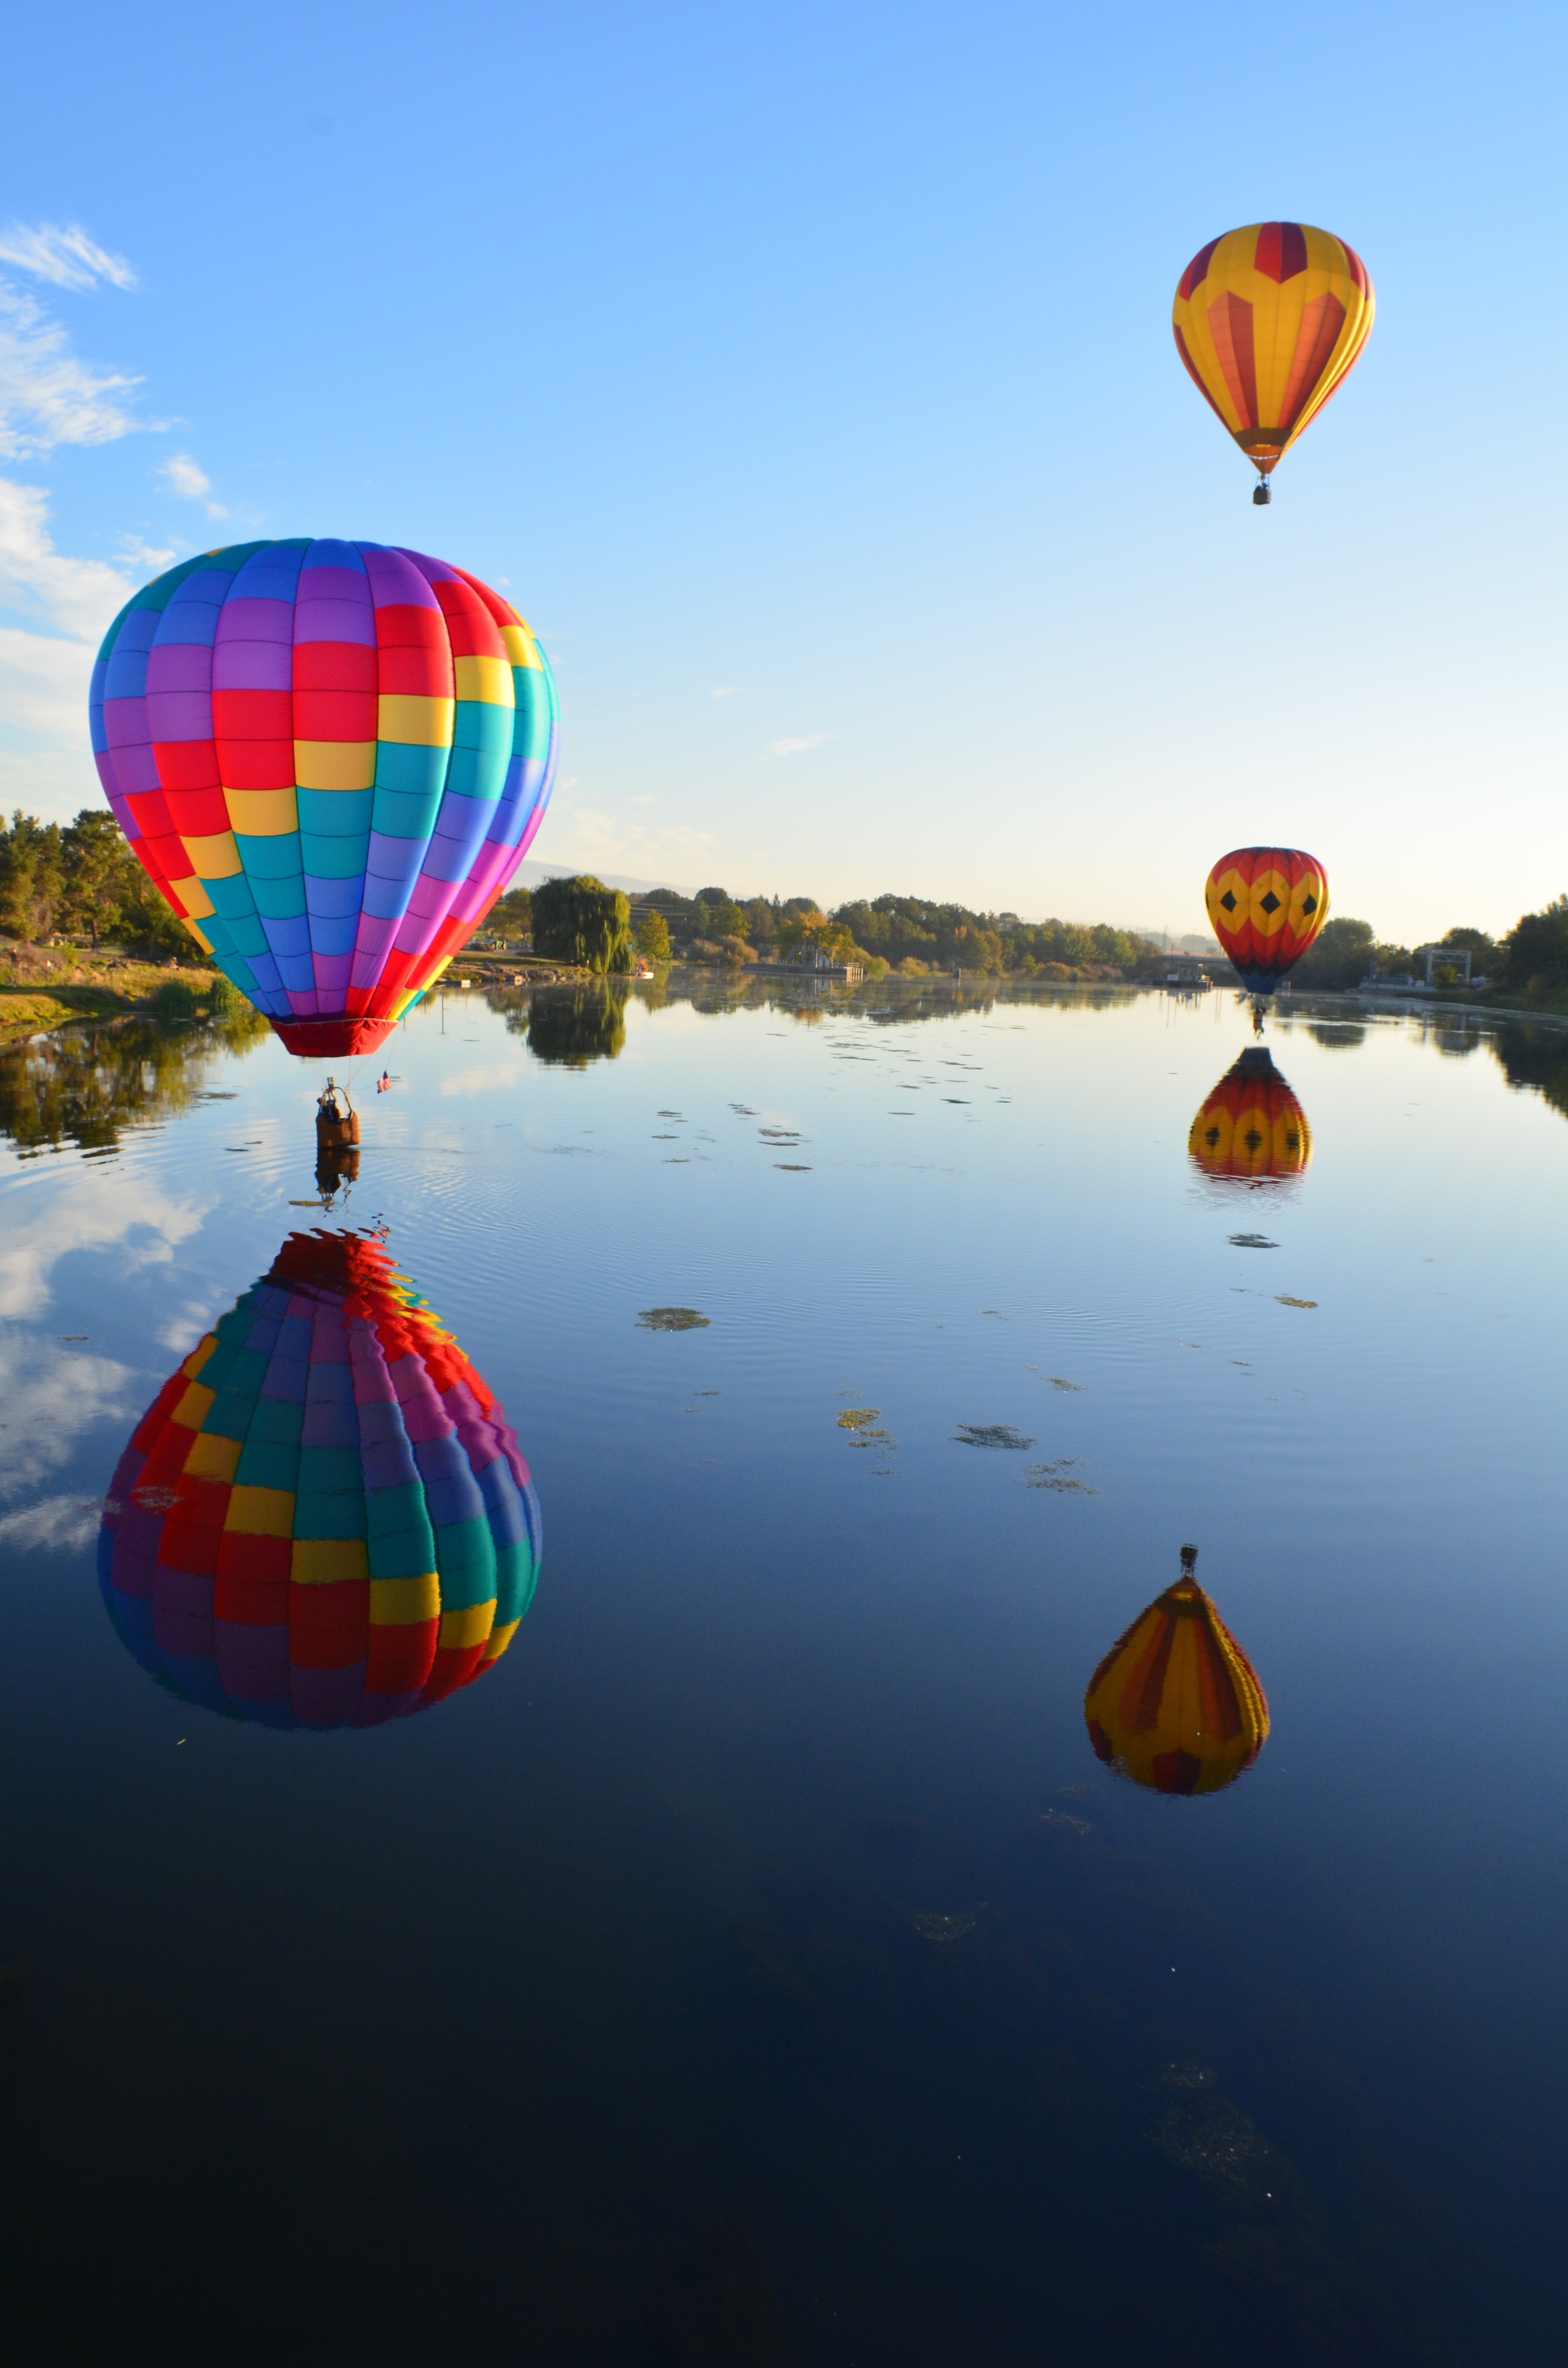
balloon, hot air balloon, adventure, flying, fly, summer, aircraft, recreation, transportation, reflection, vehicle, flight, float, colorful, toy, festival, airship, ballooning, hot air ballooning, hot air balloons, atmosphere of earth